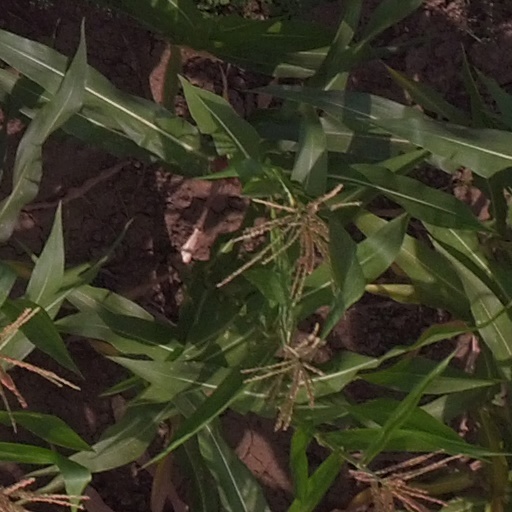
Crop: maize; corn